The Green Hornet (2011 film)

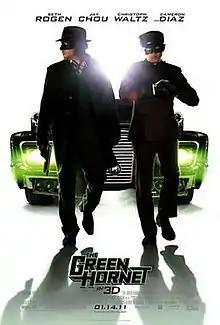
Theatrical release poster

The Green Hornet is a 2011 American superhero film directed by Michel Gondry from a screenplay by Seth Rogen and Evan Goldberg. Rogen stars in the film as the Green Hornet, a character created by George W. Trendle and Fran Striker in 1936. Jay Chou also stars as his sidekick Kato, alongside Christoph Waltz, Cameron Diaz, Edward James Olmos, David Harbour, and Tom Wilkinson. In the film, a newspaper publisher's son, following his father's sudden death, teams up with a martial arts-skilled mechanic to become crime-fighting vigilantes, attracting the attention of a Russian mobster.